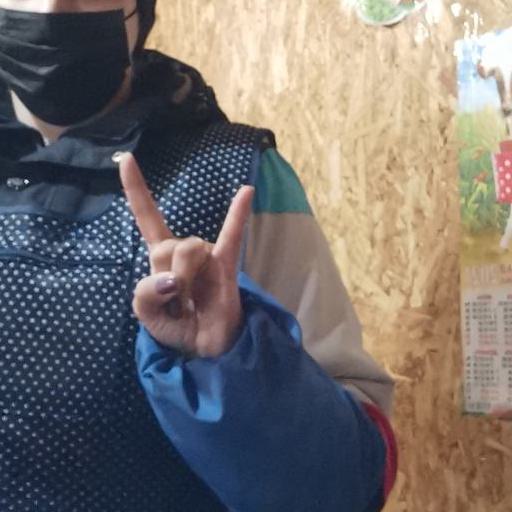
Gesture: rock